John Ruddy

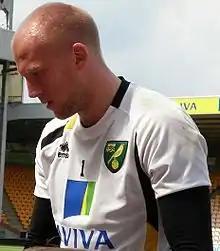
Ruddy training with Norwich City in 2012

John Thomas Gordon Ruddy (born 24 October 1986) is an English professional footballer who plays as a goalkeeper for Premier League club Newcastle United.